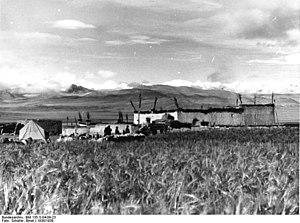
L'agriculture au Tibet était autrefois dominée par l'agriculture de subsistance, c'est-à-dire une agriculture ayant pour but de pourvoir uniquement à la subsistance de la famille.